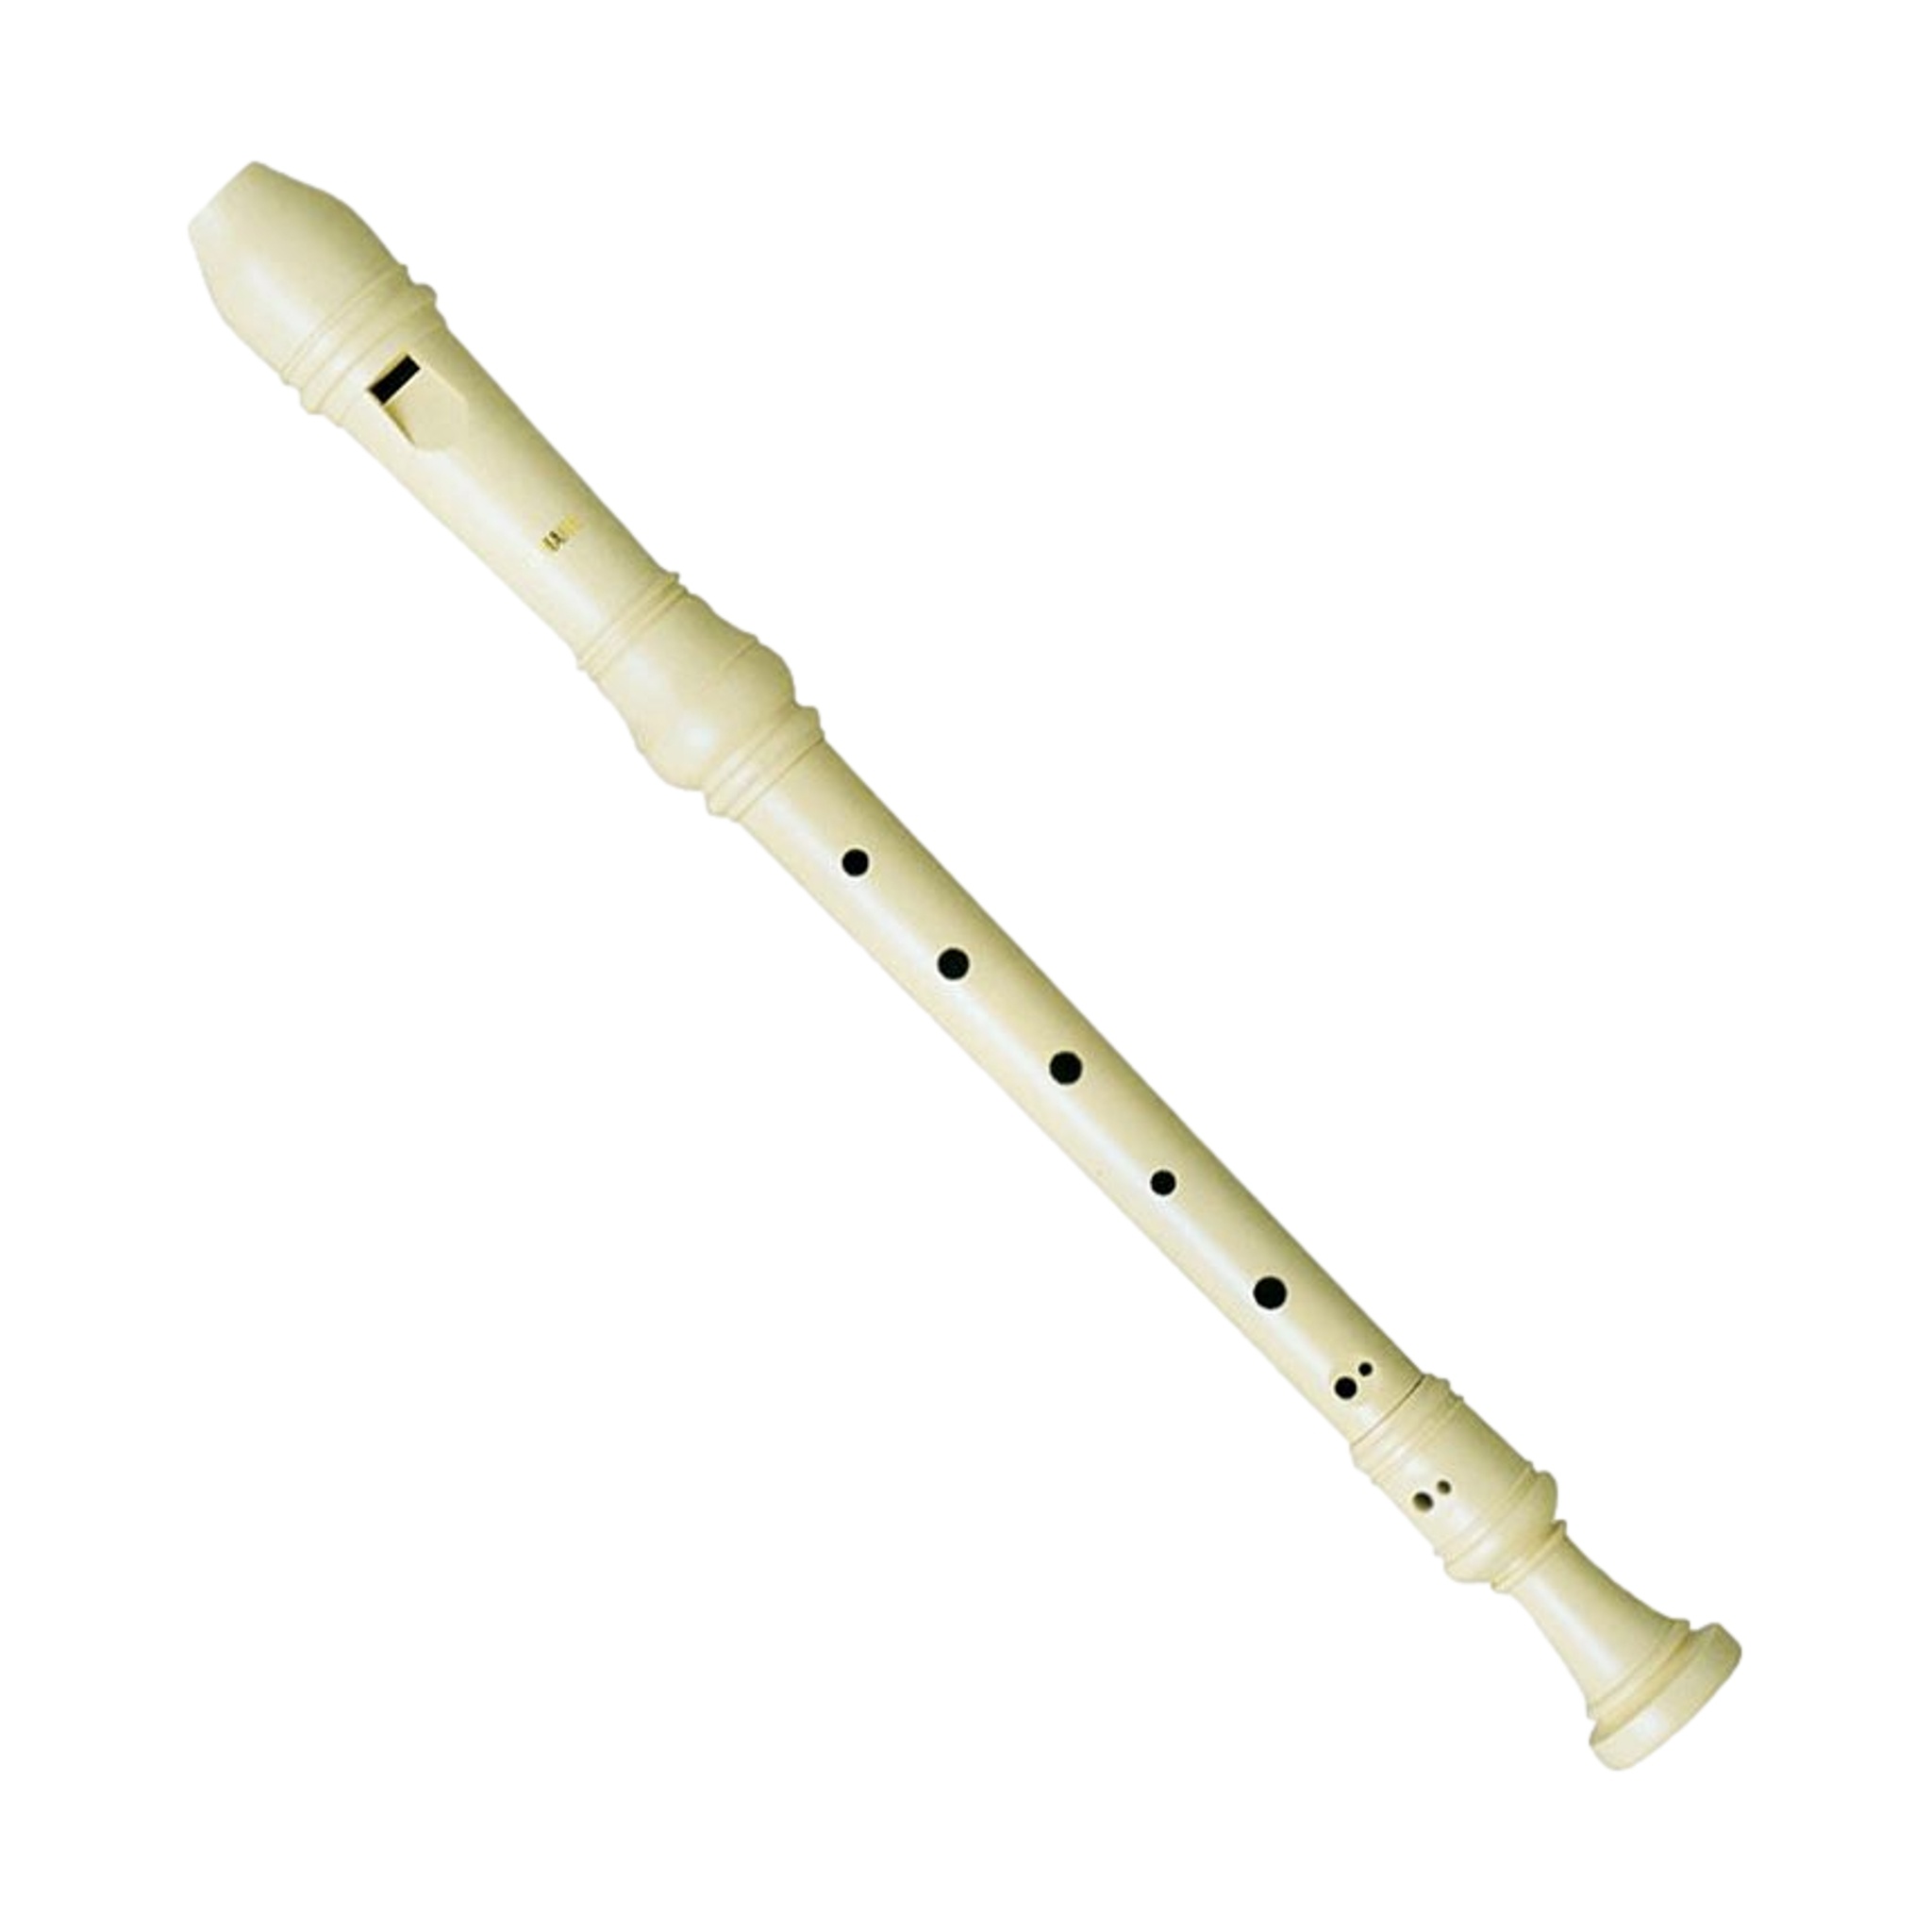
Yamaha YRA-28B III Alto Recorder
Brand: Yamaha
The Yamaha YRA-28B III Alto Recorder is a 3 piece Recorder made from ABS resin with an easy to play design that will help you create a warm, rich sound. Offering an ideal amount of air resistance, you'll find it easy to control the sound of the Yamaha Alto Recorder, as well as enjoy the accuracy of intonation. While other Recorders may look similar, you can rely on the ABS resin construction of the Yamaha Recorder to deliver a better standard every time. The Yamaha 20 Series Recorders are intended for beginners, allowing you to learn how to play easily, while the 30 Series are for more advanced players who want to take more control of their tonal expression and breath control. ▼ Features Alto Treble F Baroque fingering system Made from ABS resin 3 piece design ▼ Availability & Shipping Do you actually have the product in stock? Yes, all products that are showing "Available" are in stock at our store in Lismore NSW. When will my order ship? Items will be shipped on the same day for orders received before midday on business days. Otherwise, the order will shipped on the next business day. Availabilty of products is updated on our website every 10 minutes. Do you have free shipping? Yes, free Shipping is provided for all orders in Australia where the total cost is above $250. For orders under $250 a flat rate shipping fee of $15 will be added at checkout. Note: Free shipping cannot be provided for some remote and rural areas of Australia. Due to TNT introducing new charges on heavy items, we now have a flat $65 shipping fee for items that exceed 30kg in cubic weight or actual weight. Who are your shipping providers? We use Australia Post and TNT for most of our deliveries. Can I track my order? Yes, you will be emailed tracking details when your order is dispatched.
Category: Arts & Entertainment > Hobbies & Creative Arts > Musical Instruments > Woodwinds > Recorders > Alto Recorders